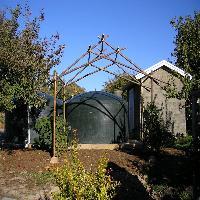
Weather: sun or clear